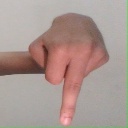
अक्षर: प